Answer in natural language. Is chair (marked A) to the left of chair (marked B)? Choose between the following options: yes or no
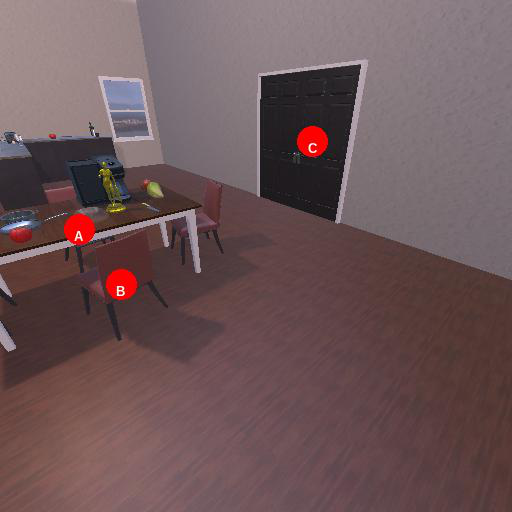
<answer>yes</answer>